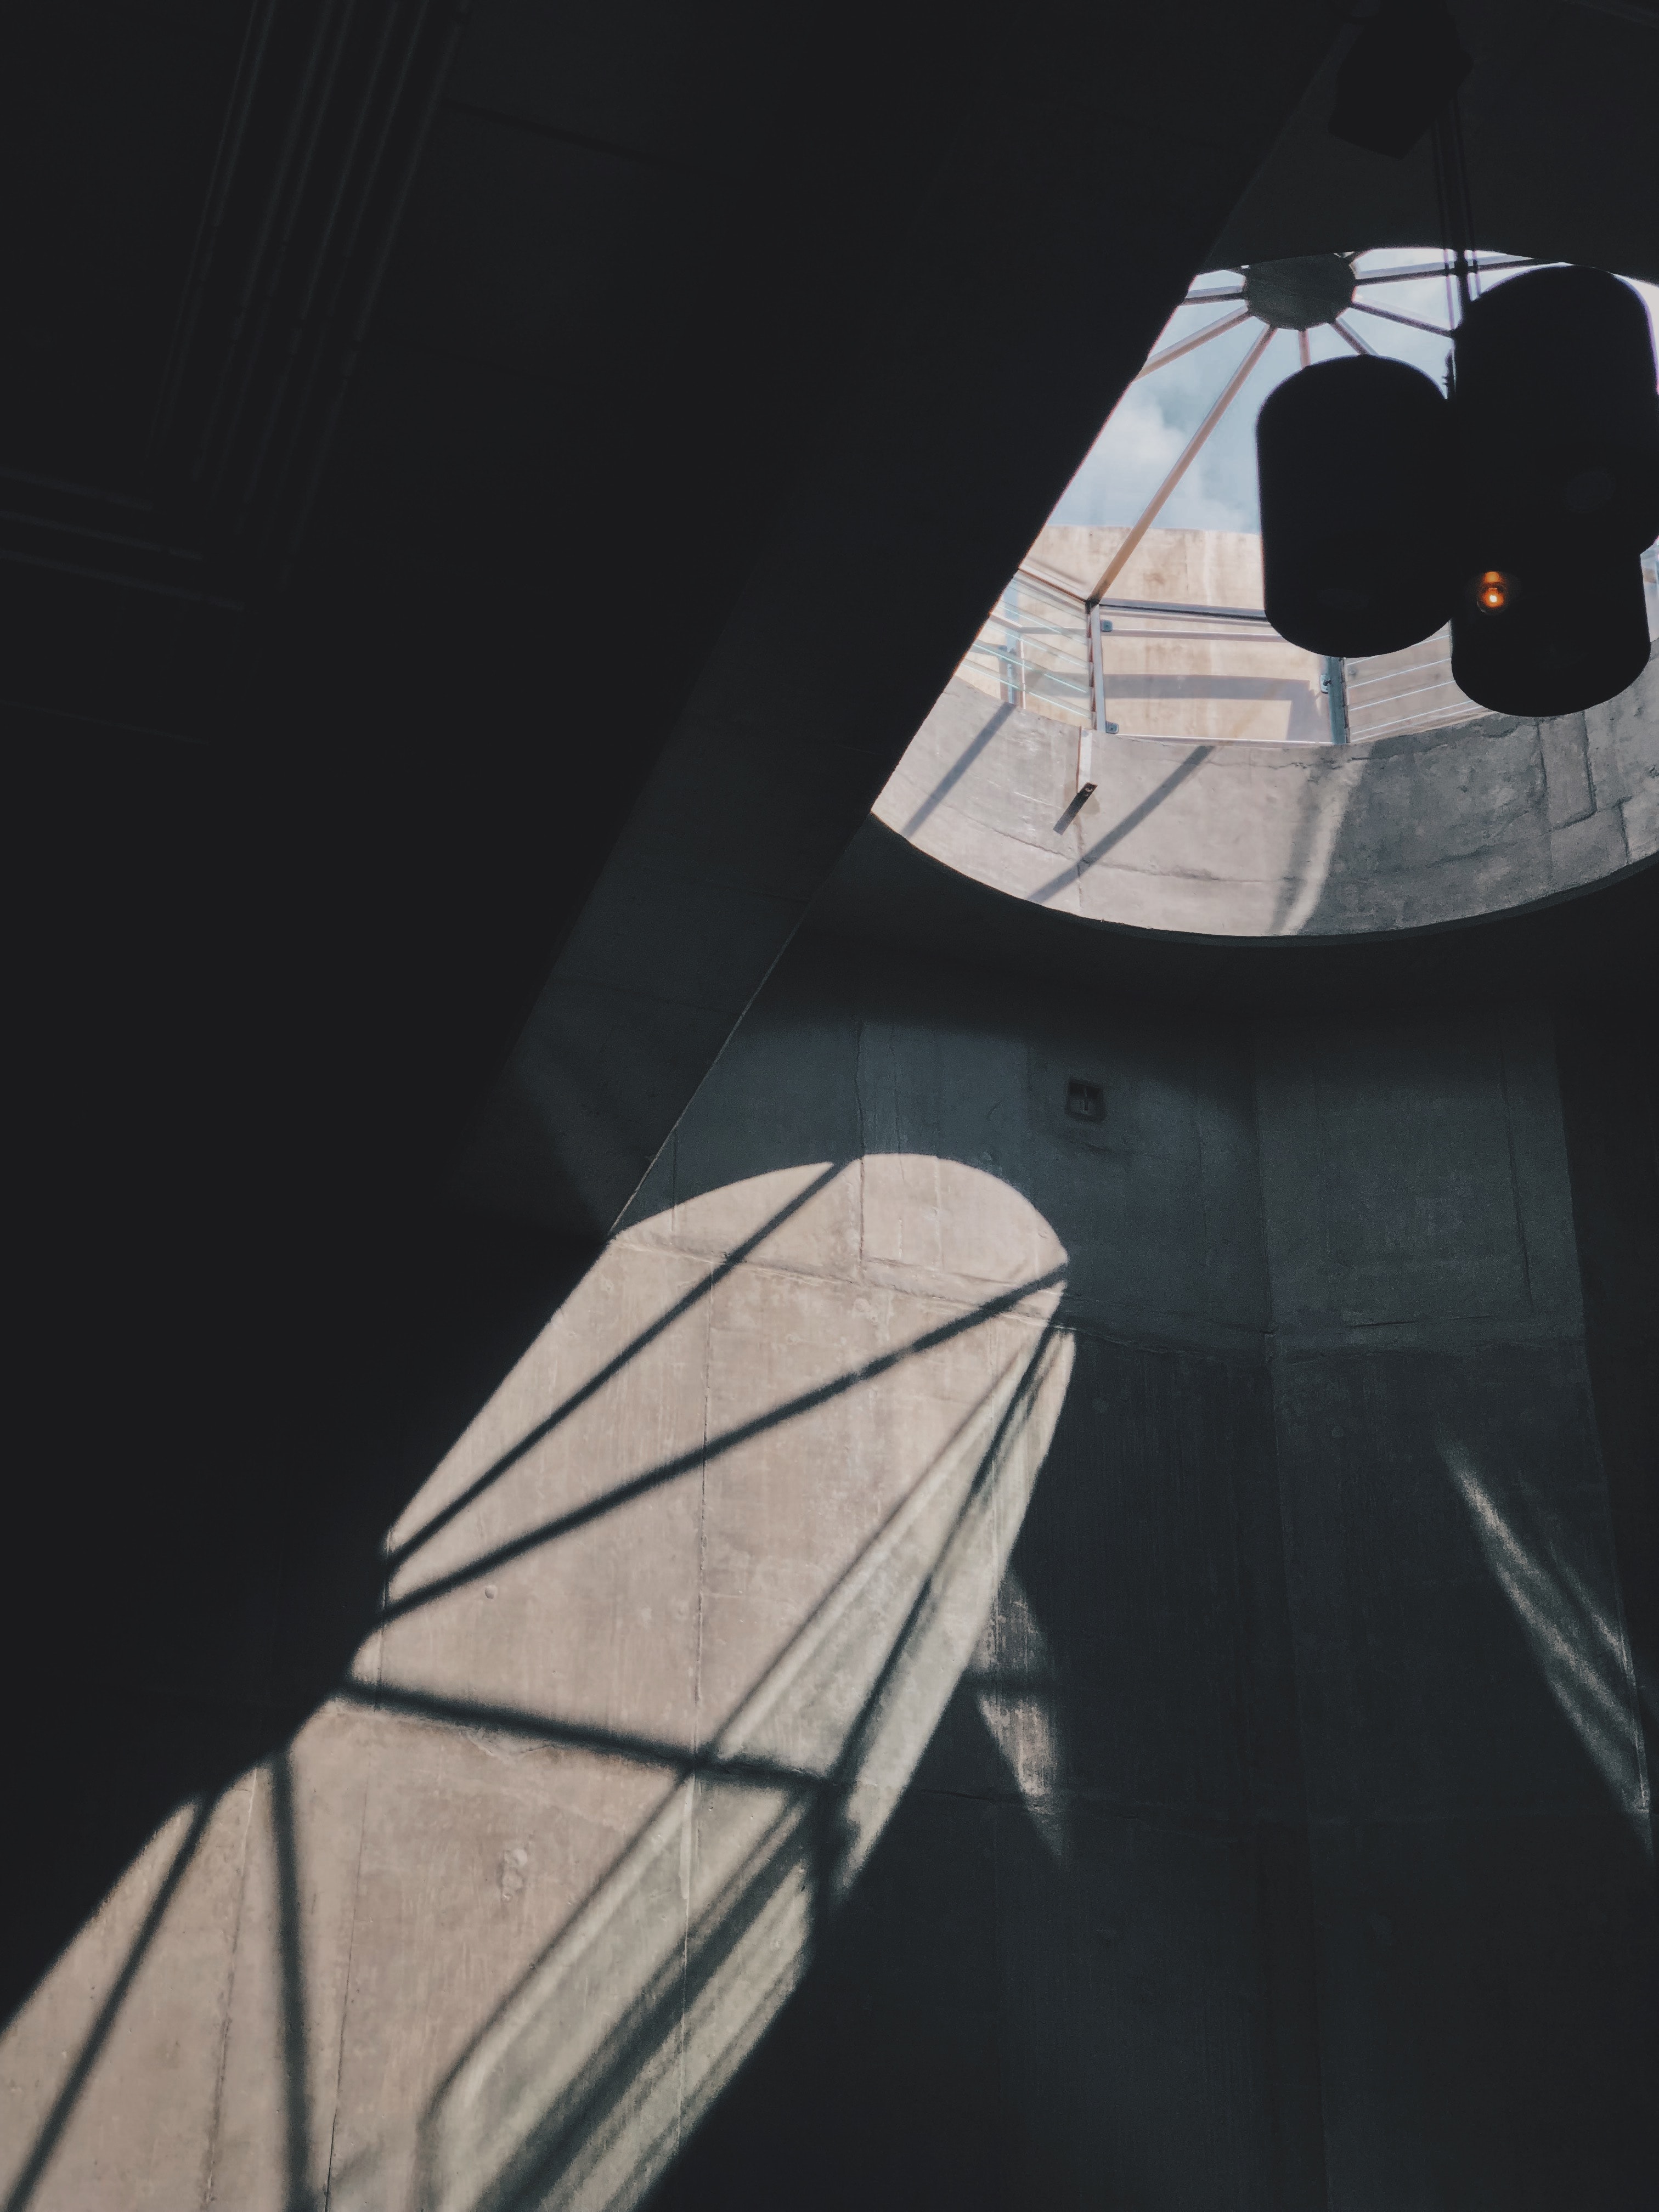
architecture, black and white, stairs, space, shadow